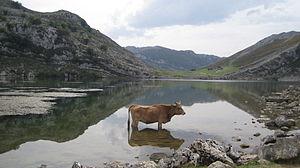
Le lac Enol est un petit lac de montagne situé dans la cordillère Cantabrique, dans les Pics d'Europe, dans la communauté autonome des Asturies, à l'extrême nord de l'Espagne. Il se trouve au cœur du parc national des pics d'Europe.